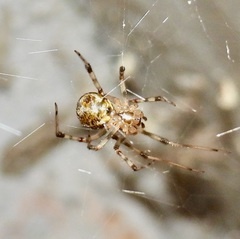
Species: Parasteatoda_tepidariorum